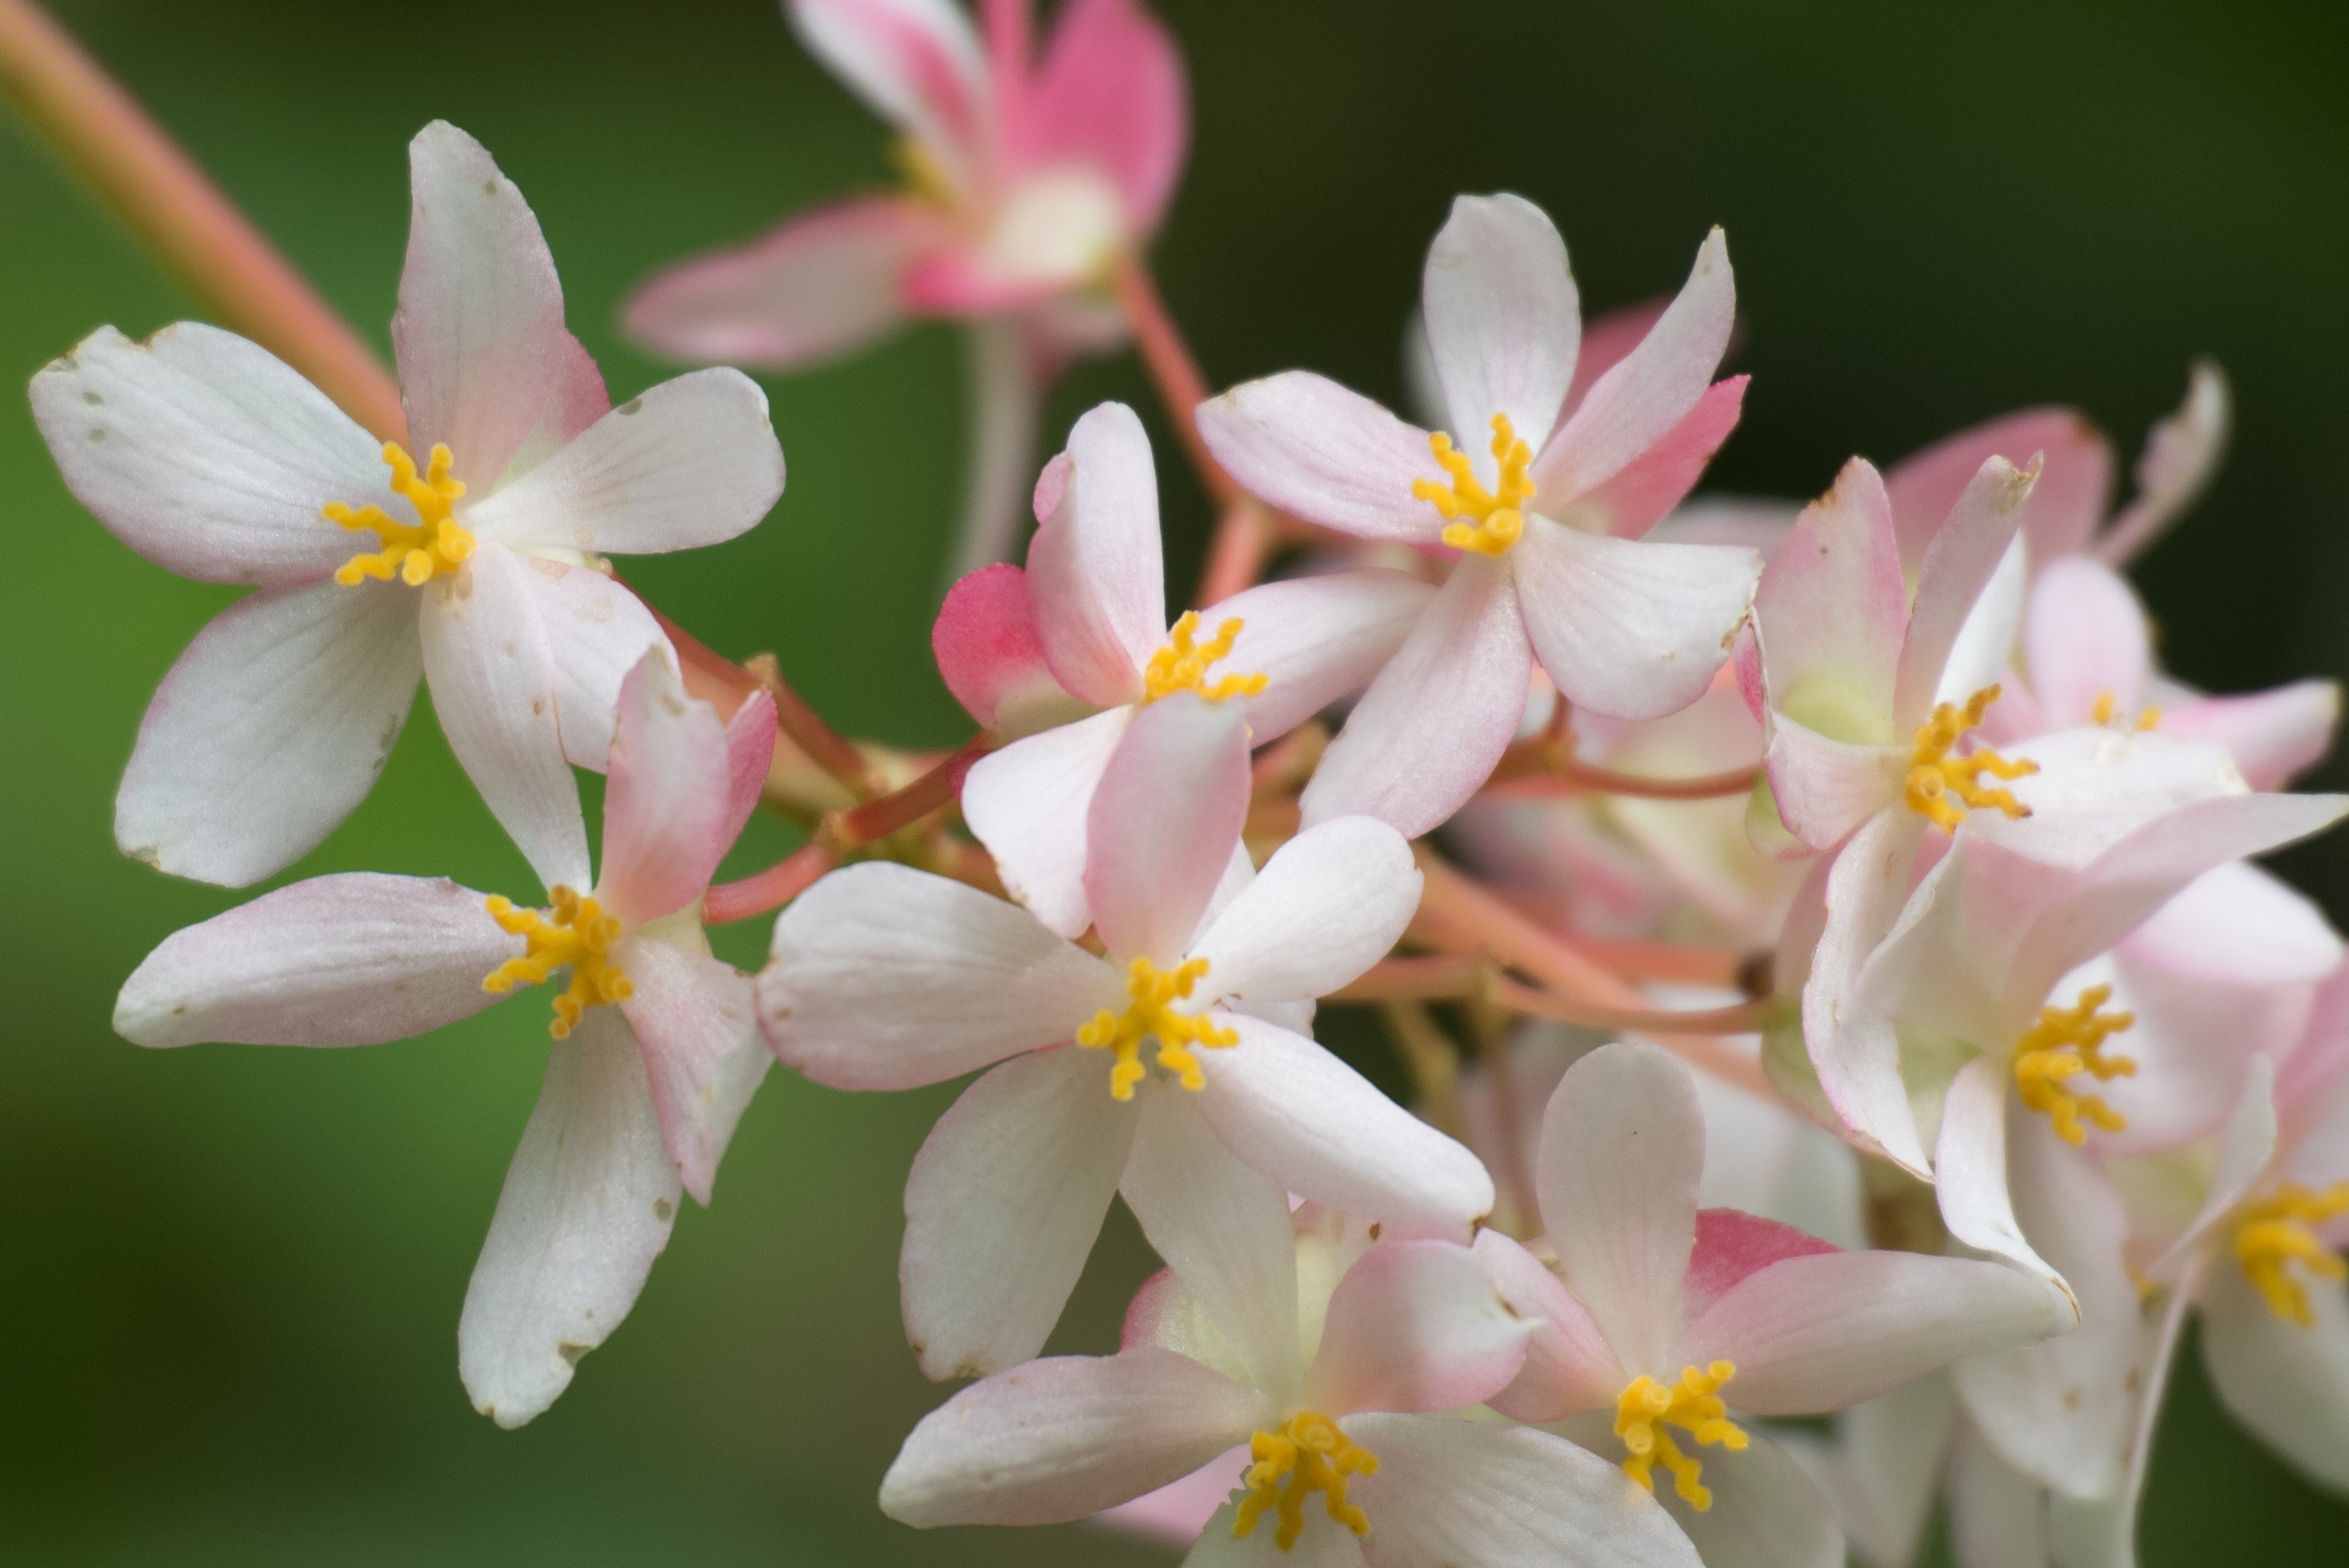
blossom, plant, flower, petal, botany, flora, wildflower, close up, macro photography, flowering plant, land plant